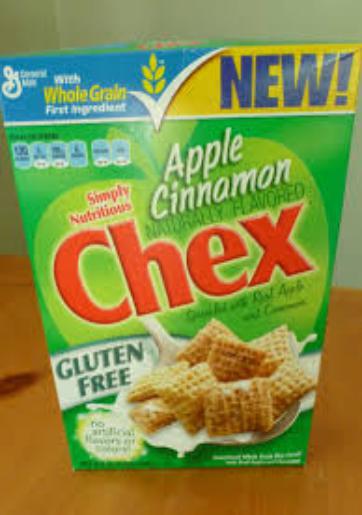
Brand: Apple Cinnamon Chex
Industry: Food